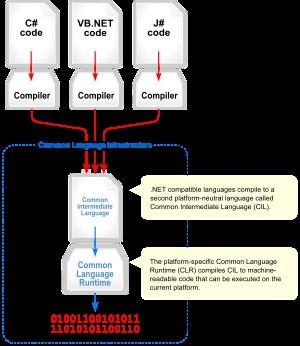
Microsoft .NET est le nom donné à un ensemble de produits et de technologies informatiques de l'entreprise Microsoft pour rendre des applications facilement portables sur Internet. Le but est de fournir un serveur web local permettant de gérer des services et évitant d'externaliser des données privées sur un service web de stockage ou un hébergement web tiers.